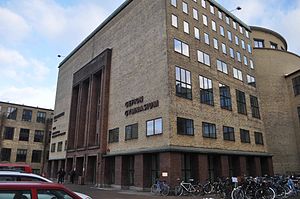
Gefion Gymnasium
Gefion Gymnasium set fra parkeringspladsen.
Gefion Gymnasium set fra parkeringspladsen
Gefion Gymnasium er et gymnasium i Indre København, som er en sammenlægning af Østre Borgerdyd Gymnasium og Metropolitanskolen.